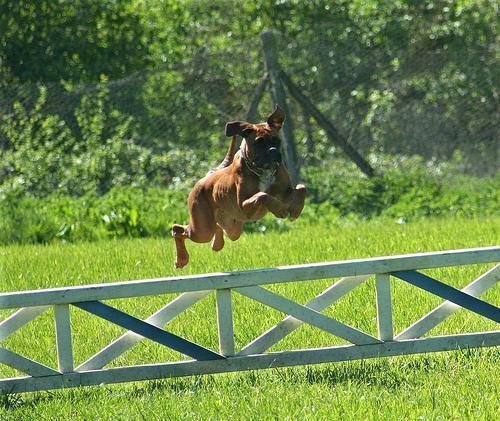
boxer